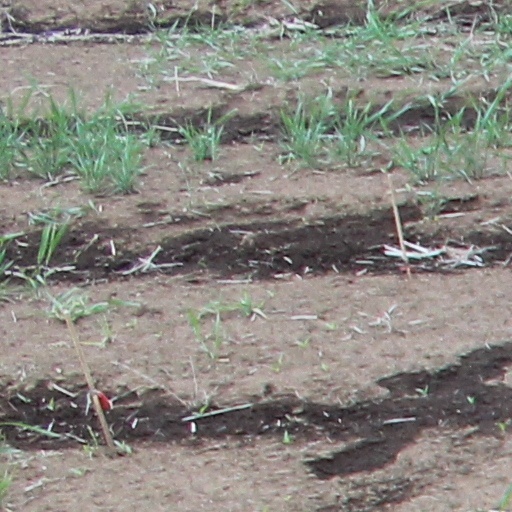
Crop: wheat